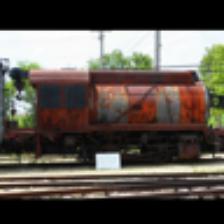
Label: NonHuman